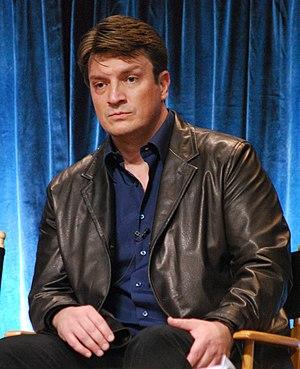
Nathan Christopher Fillion est un acteur canadien, né le 27 mars 1971 à Edmonton.